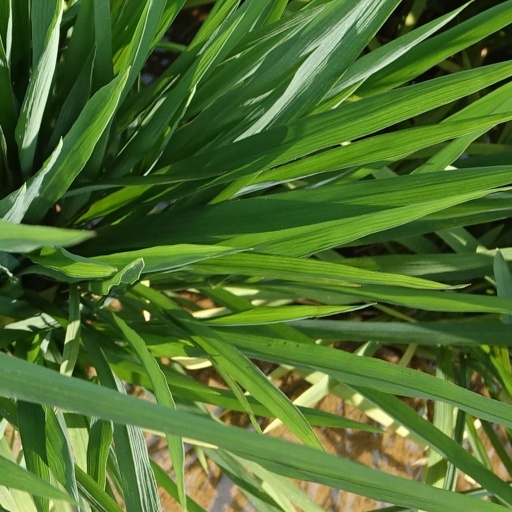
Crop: rice